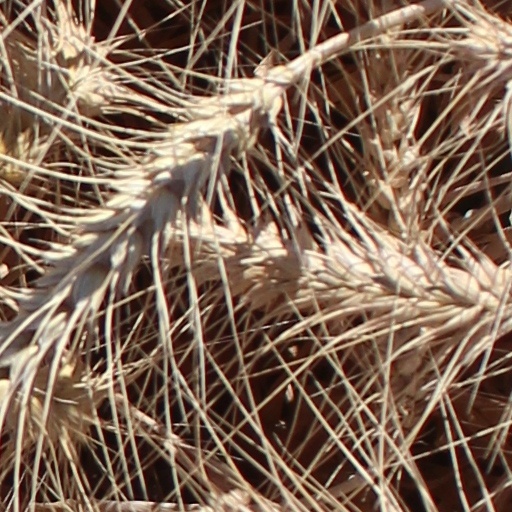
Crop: wheat